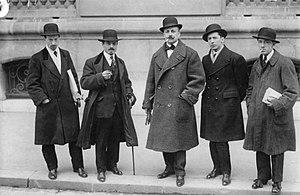
Luigi Carlo Filippo Russolo est un peintre et compositeur italien, né le 30 avril 1885 à Portogruaro et mort le 4 février 1947 à Cerro di Laveno. Il est considéré comme le père de la musique bruitiste.
Le futurisme est un mouvement littéraire et artistique européen du début du XXᵉ siècle, qui rejette la tradition esthétique et exalte le monde moderne, en particulier la civilisation urbaine, les machines et la vitesse.
Giacomo Balla, né le 18 juillet 1871 à Turin et mort le 1ᵉʳ mars 1958 à Rome, est un peintre et sculpteur italien, rallié au mouvement futuriste dès 1910.